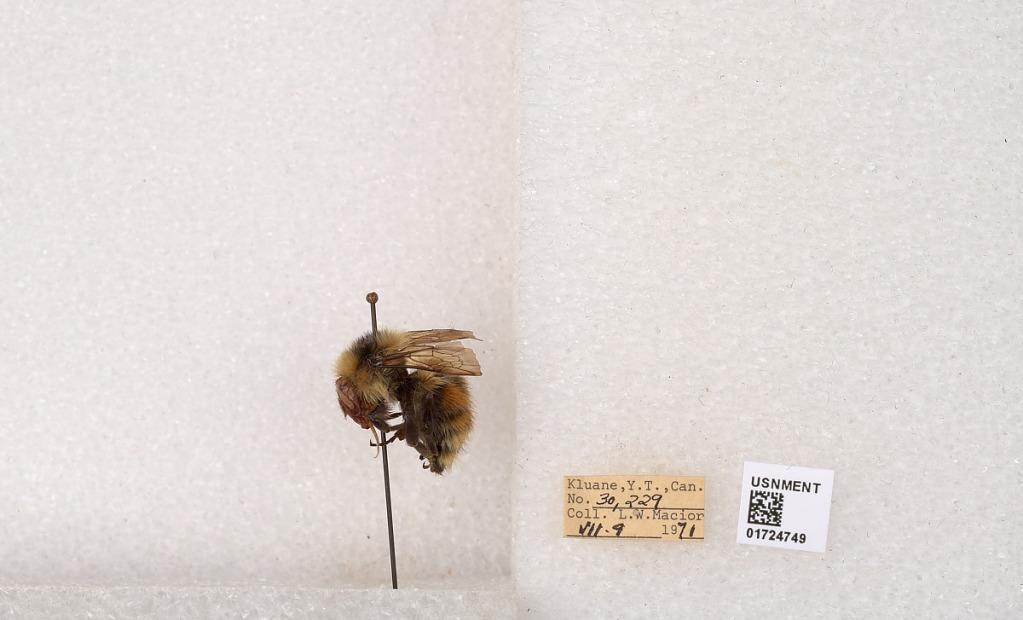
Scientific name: Bombus (Pyrobombus) sylvicola Kirby
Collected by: L. Macior
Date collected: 1971-7-9
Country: Canada
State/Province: Yukon Territory
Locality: Kluane National Park and Reserve
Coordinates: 60.7493, -139.504